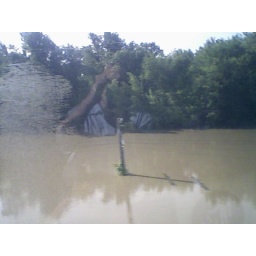
This was taken out the window of the lounge car, somewhere in central Missouri